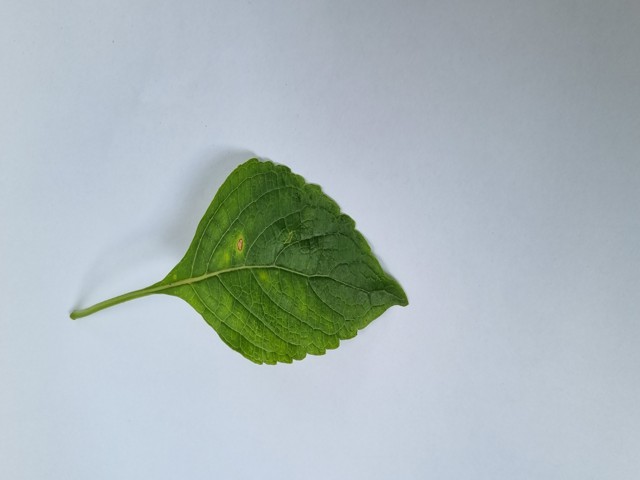
Plant: ramtulsi